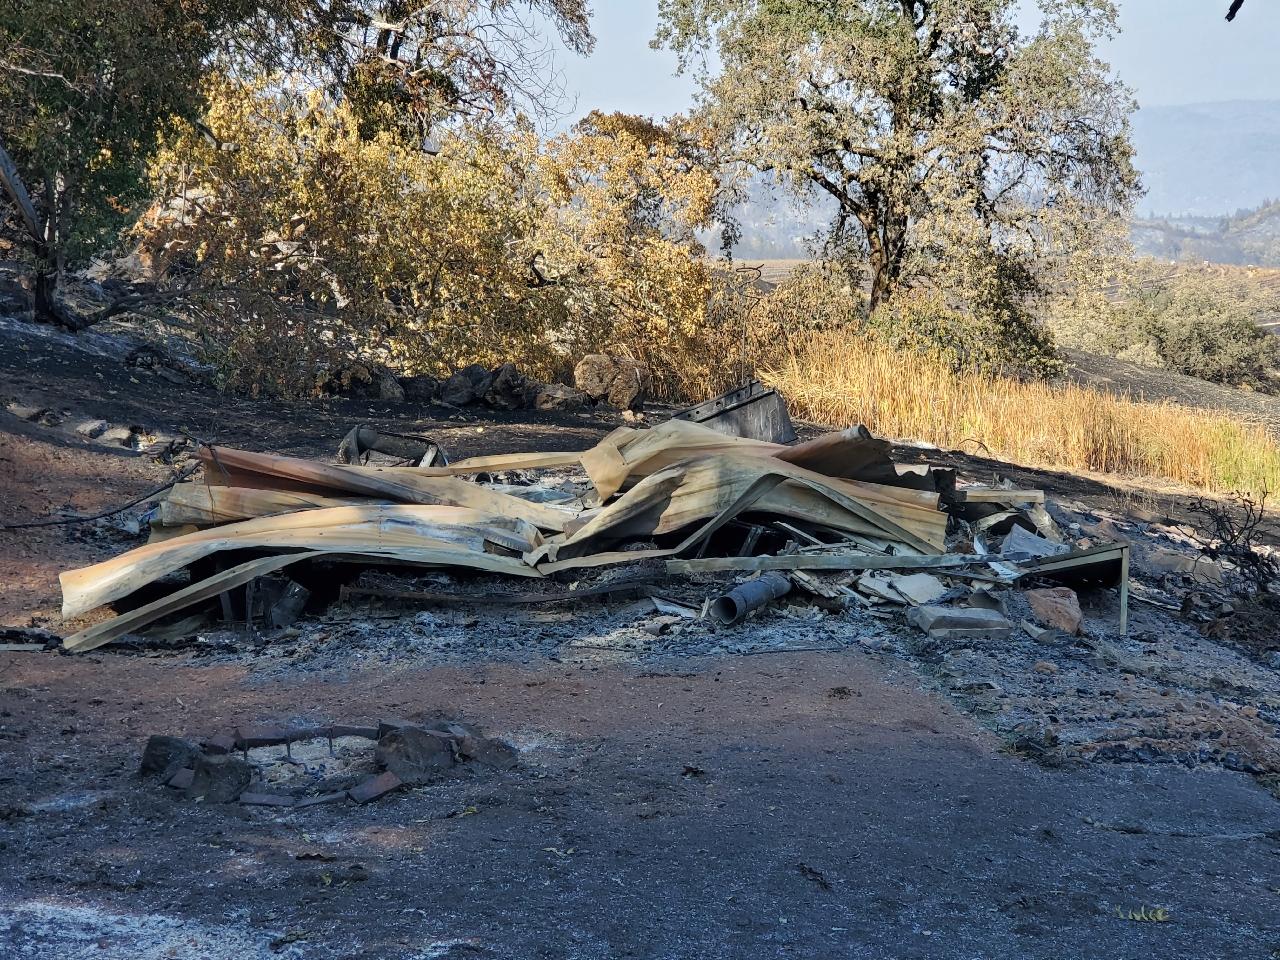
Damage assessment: destroyed